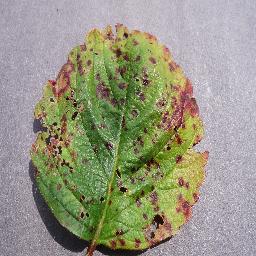
Label: Strawberry___Leaf_scorch